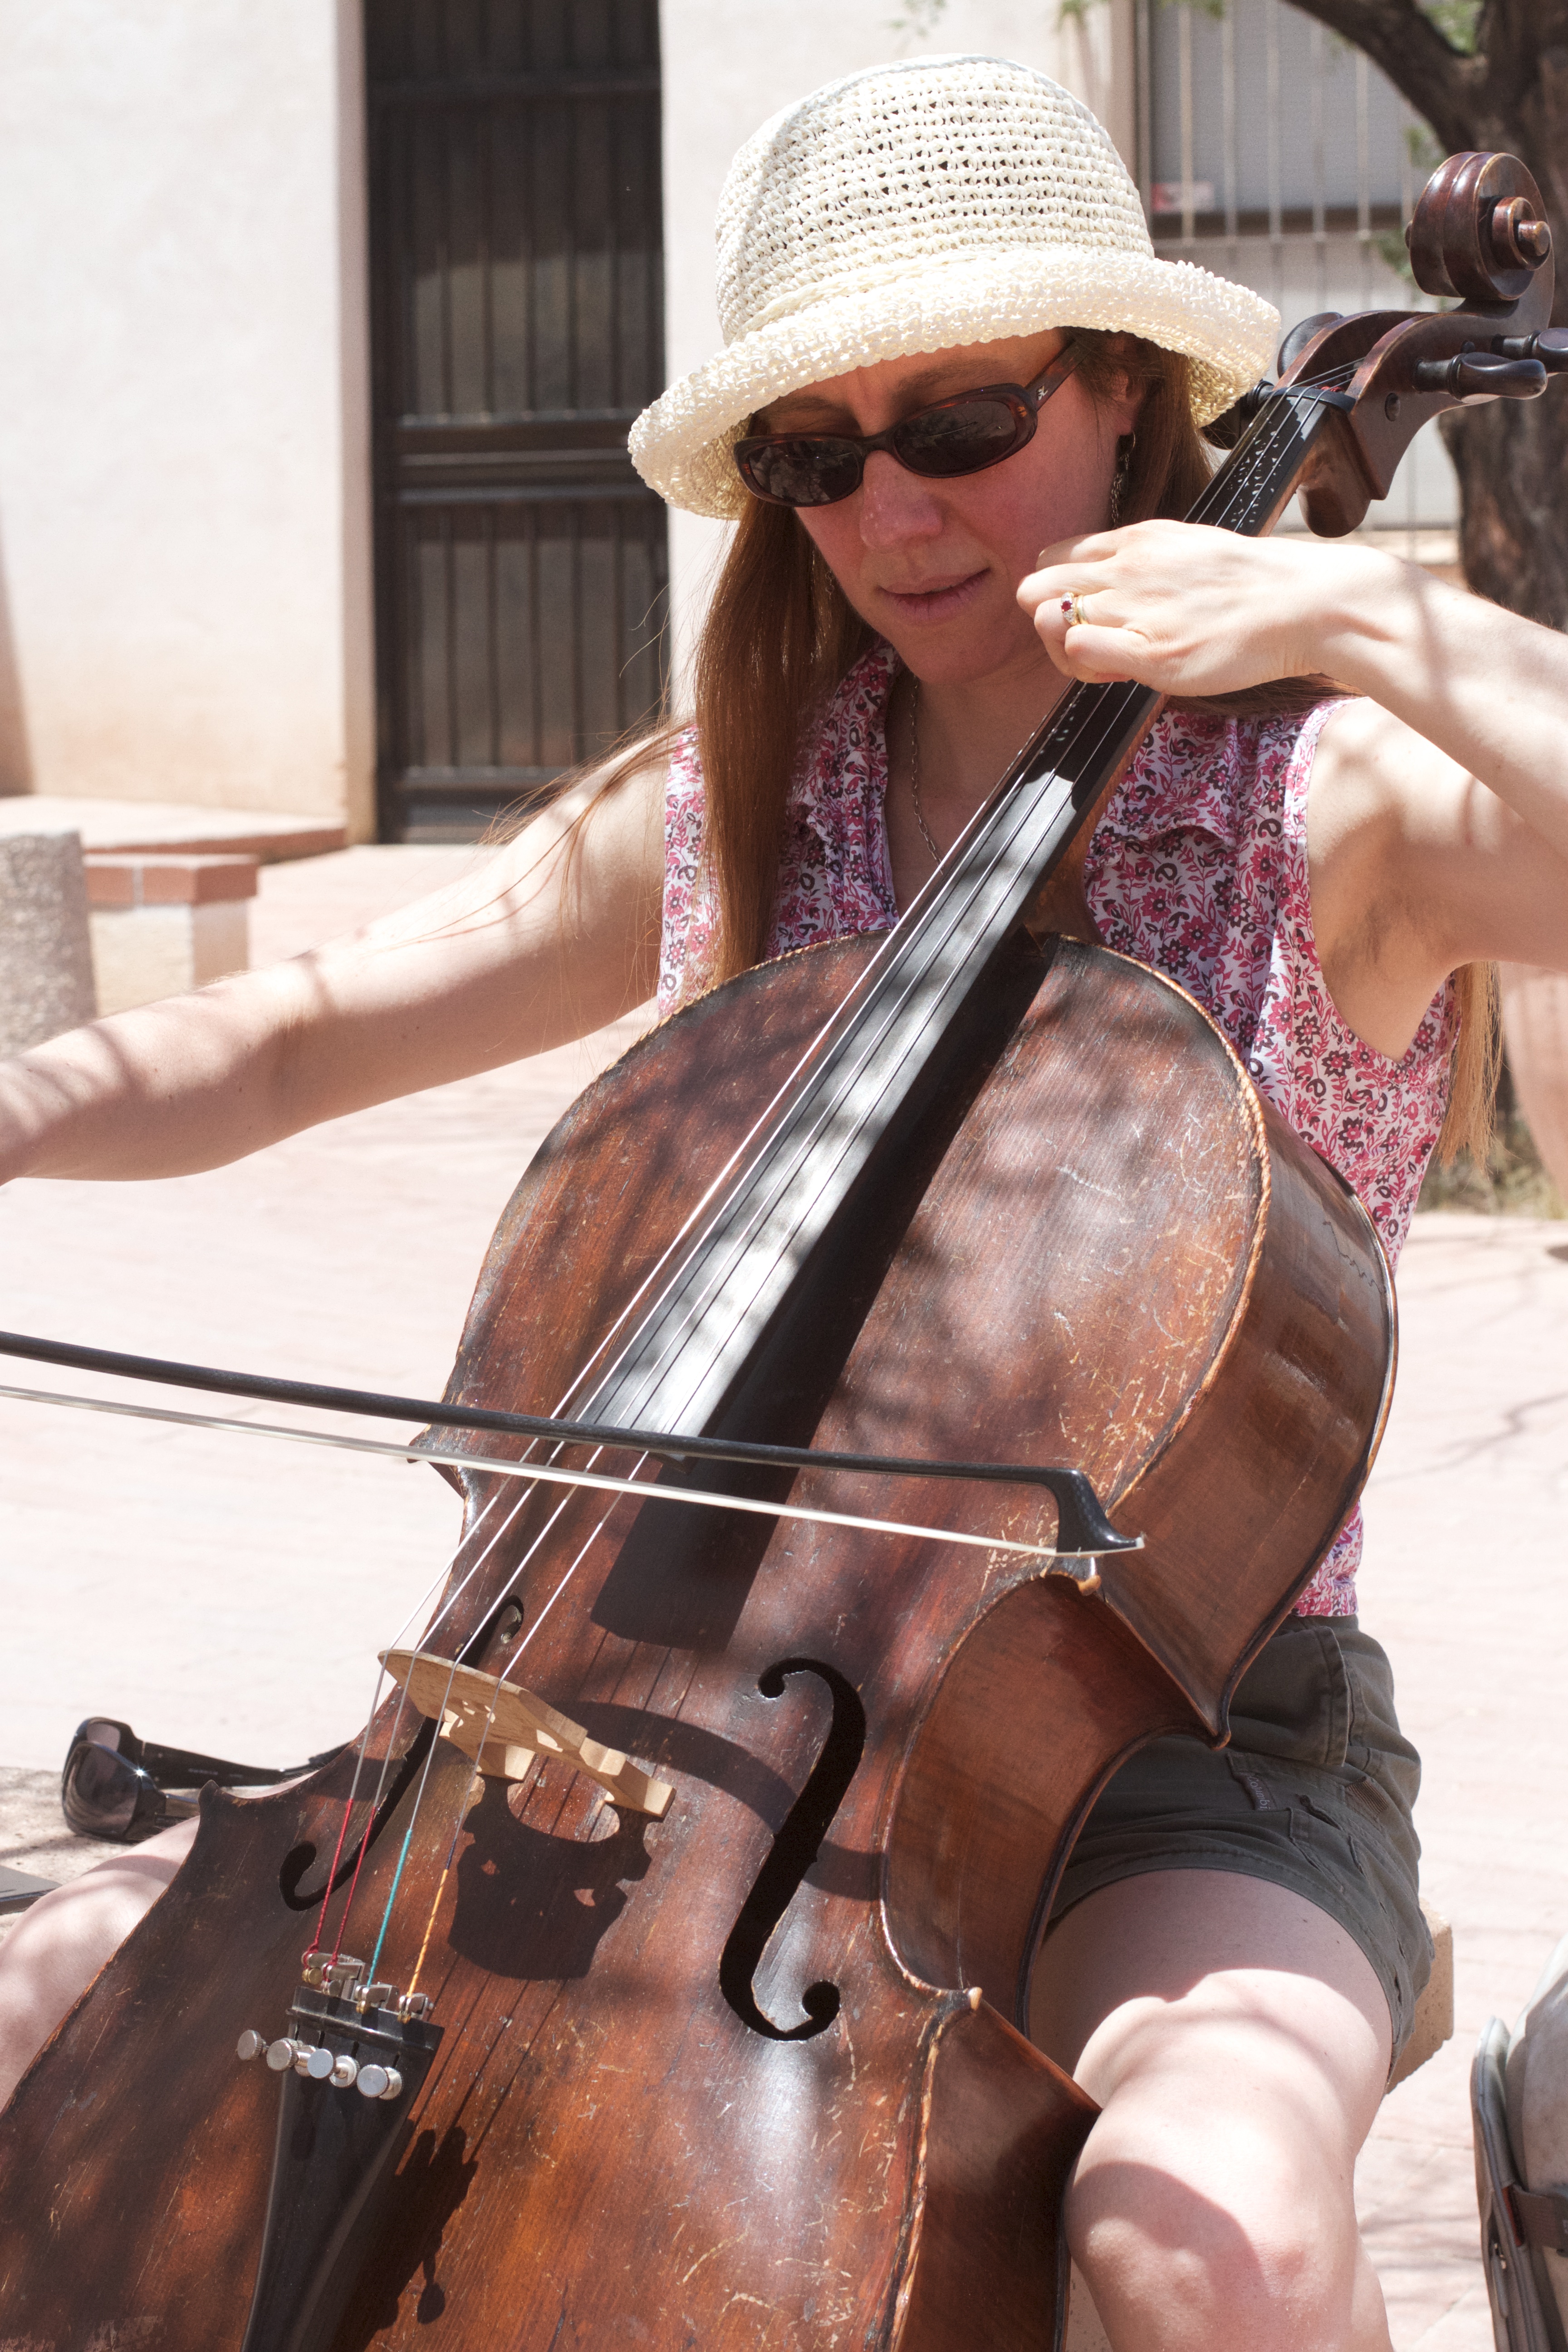
person, bowed string instrument, musical instrument, string instrument, musician, violin family, cello, music, fiddle